Joanna Pajkowska

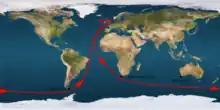
Voyage 2018/2019 of Joanna Pajkowskia

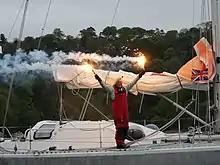
Cpt. Joanna Asia Pajkowska at the finish of her solo non-stop circumnavigation, Plymouth

On 28 May 2019, Pajkowska completed solo, not assisted, and non-stop circumnavigation, on board an aluminium boat s/y Fanfan (40 ft). She started from Plymouth on 23 September 2018. The route included traversing Cape of Good Hope, Cape Leeuwin and Cape Horn, and finish back in Plymouth. The trip took 216 days and 16 hours, and she sailed 29 000 nm.